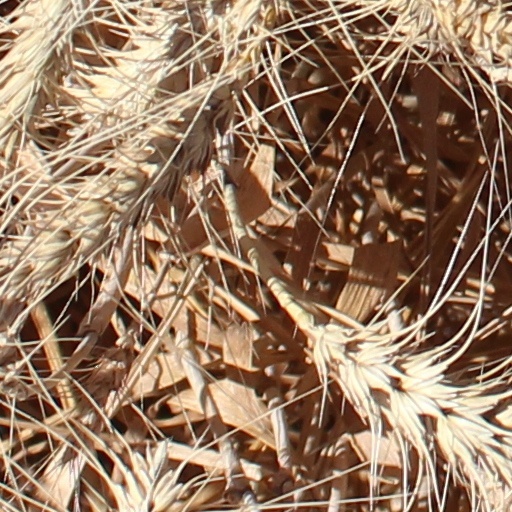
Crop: wheat